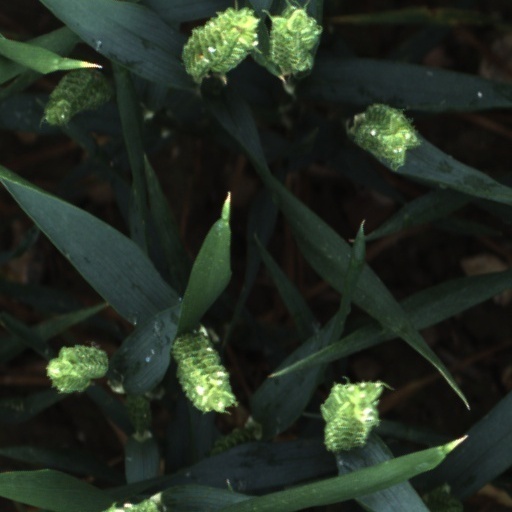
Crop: wheat